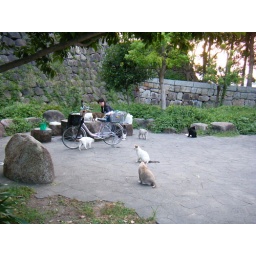
...feeds the stray cats in the castle park.